Christian Surfers

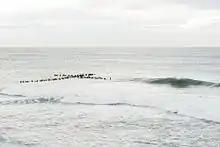
Christian Surfers International Cross Paddle Out Australia 2016

Christian Surfers is an interdenominational mission movement composed of members who believe in God amongst the global surfing community. It was founded in the late 1970s in Cronulla, Australia.